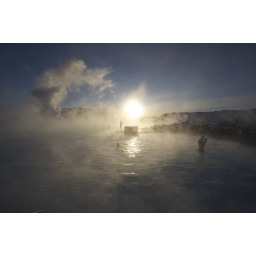
Having a bath outdoor, in freezing cold january on Iceland, is really nice. At least with water that hot.